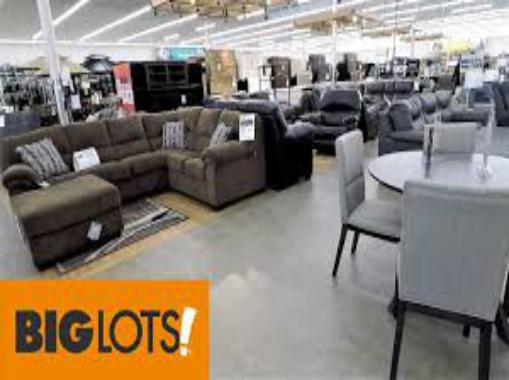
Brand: Big Lots
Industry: Necessities